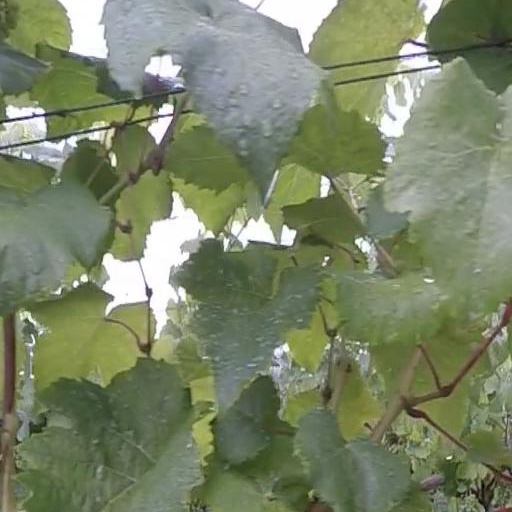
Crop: grape